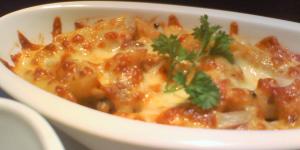
espaguetis al horno